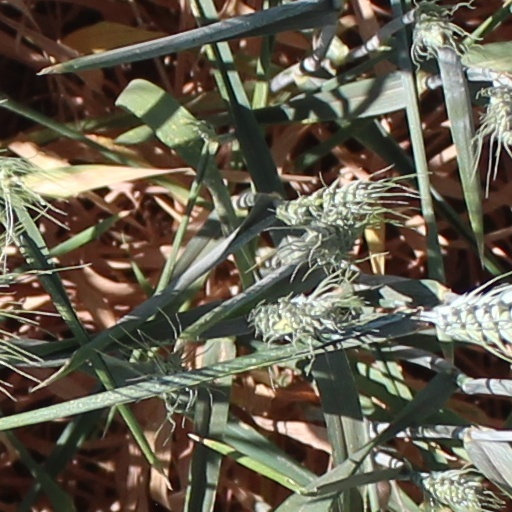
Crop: wheat